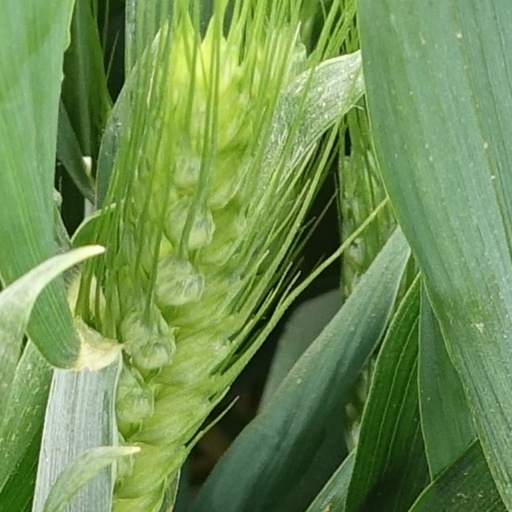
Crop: wheat